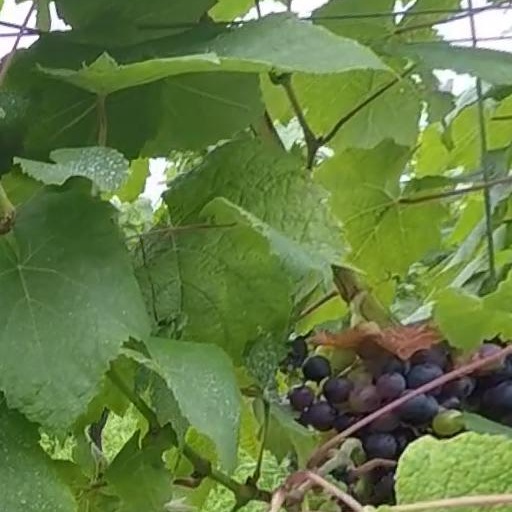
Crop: grape